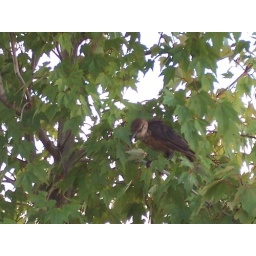
sitting in a tree